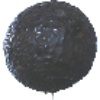
Label: Avocado ripe 1